Munich Coinage Treaty

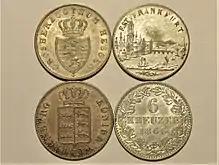
6 "Kreuzer" pieces from Hesse-Darmstadt, Frankfurt and Württemberg with a standard denomination side

Agreed to on 25 August 1837, the six states agreed that the value of the gulden should be the same, regardless of which of the states issued it, and that the silver content on the gulden should be equal to 90 per cent of the coin's face value. (One reason for these provisions was that they were intended to prevent states from profiting by melting down other states' silver coins and using the silver to mint their own.) The treaty also established that coins minted in any of the six states was legal tender in all six states.